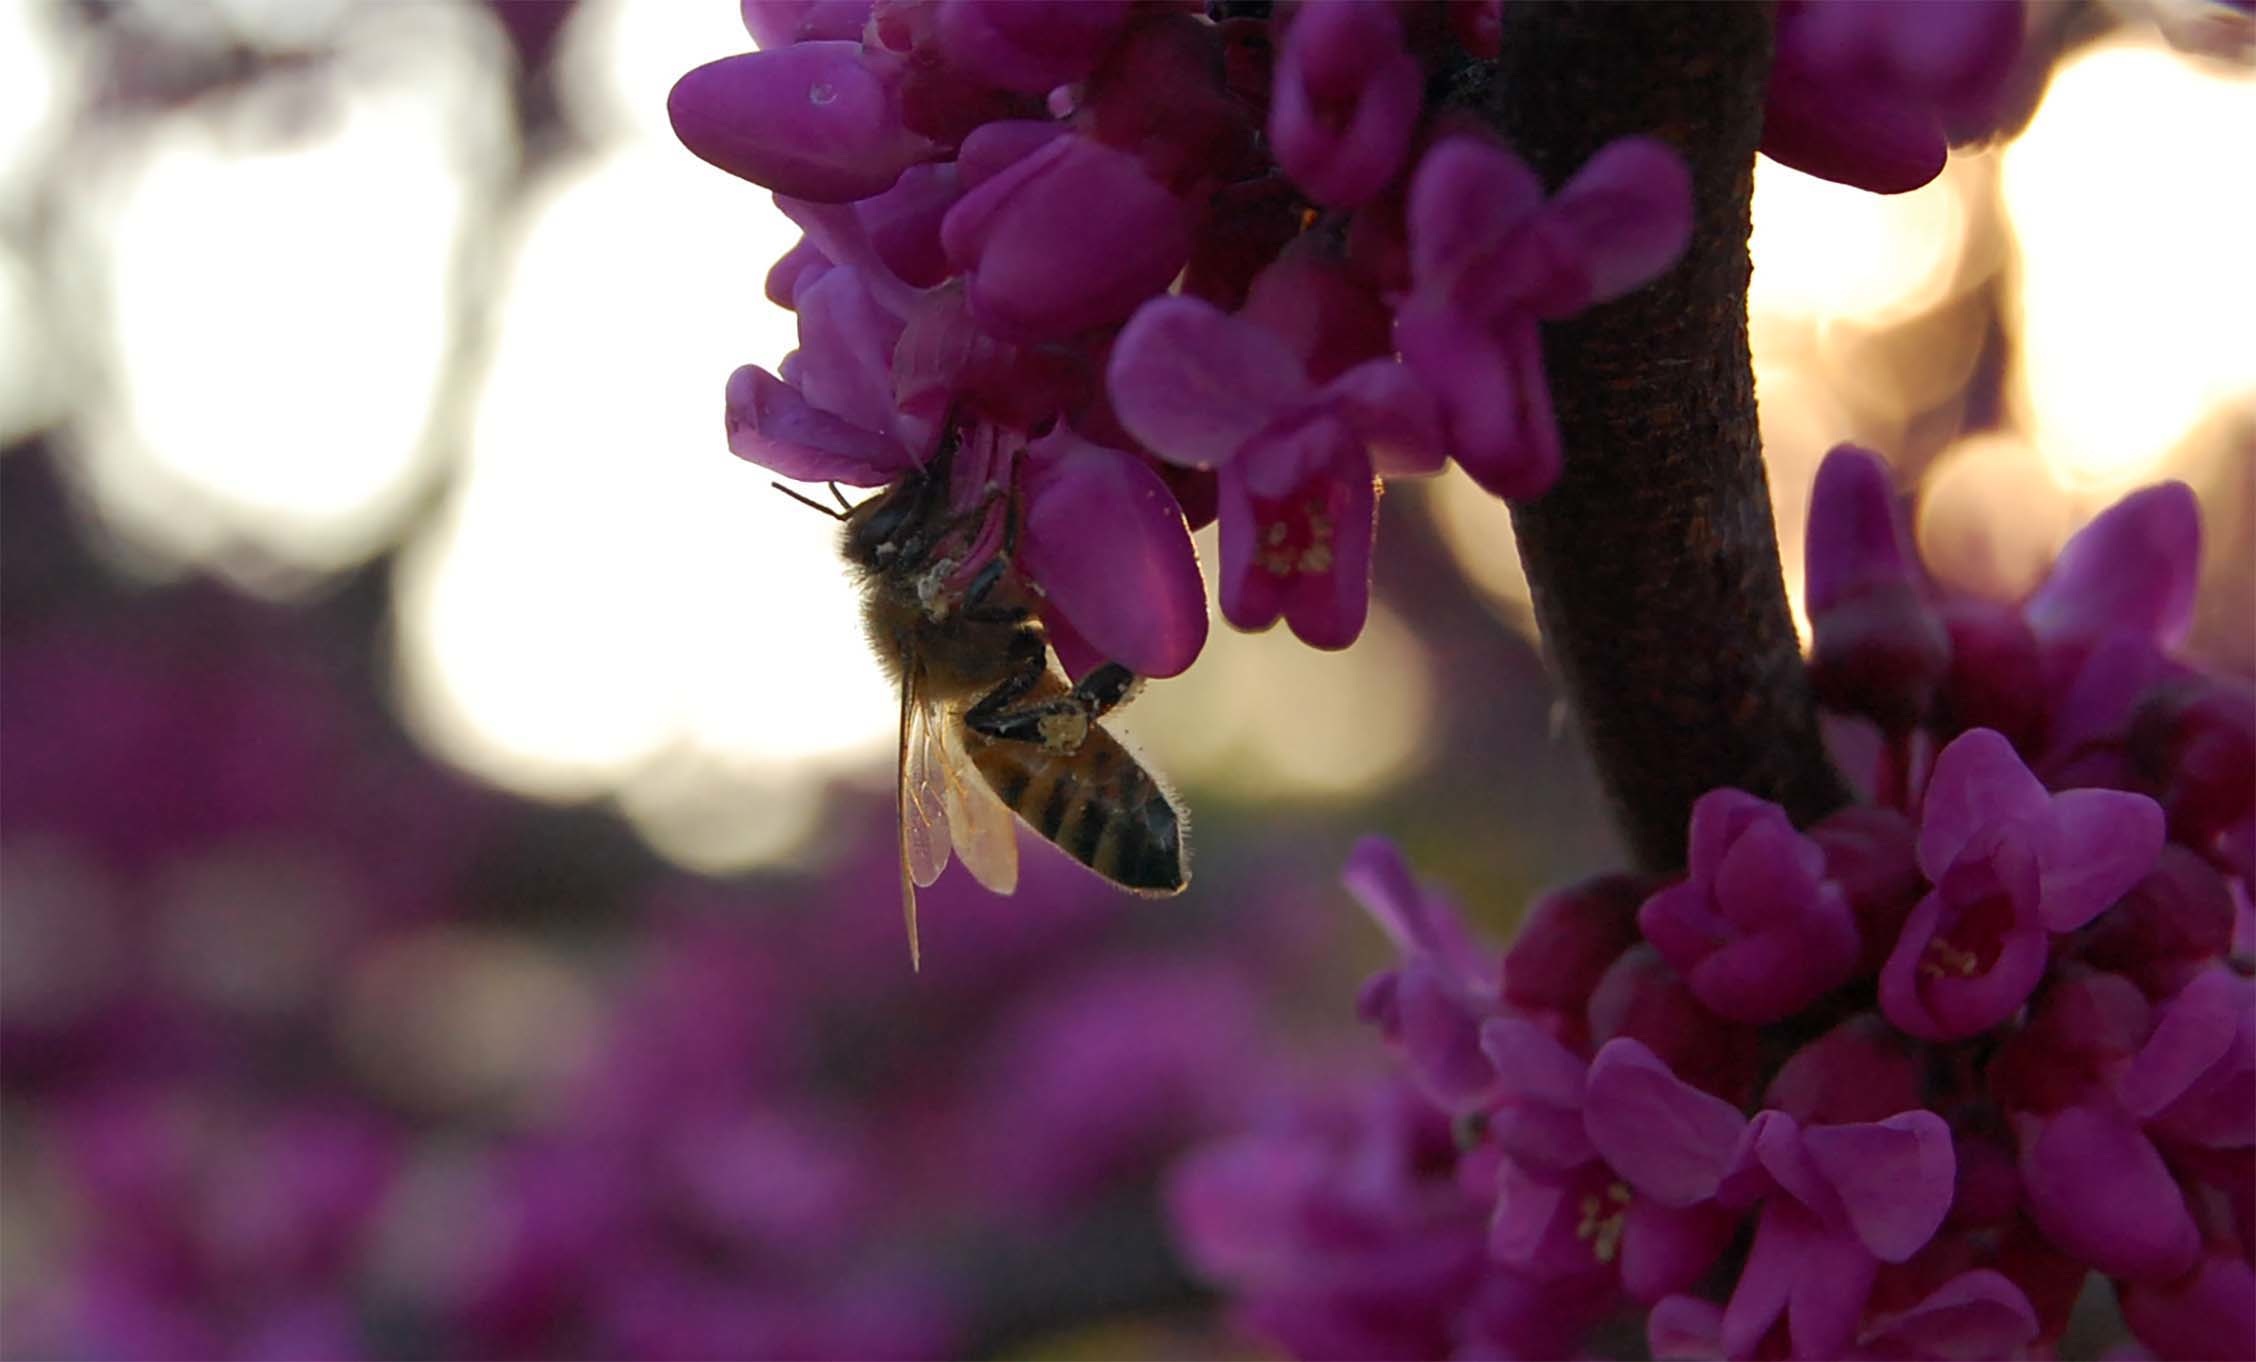
branch, blossom, plant, photography, flower, purple, petal, pollen, spring, color, insect, botany, pink, flora, lavender, invertebrate, close up, shrub, bee, lilac, macro photography, flowering plant, land plant